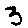
Label: 3